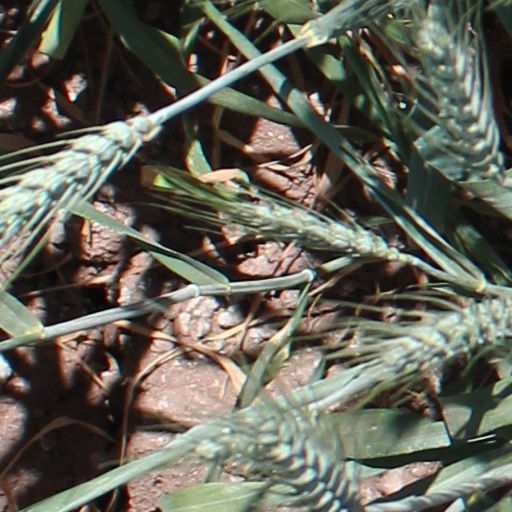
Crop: wheat